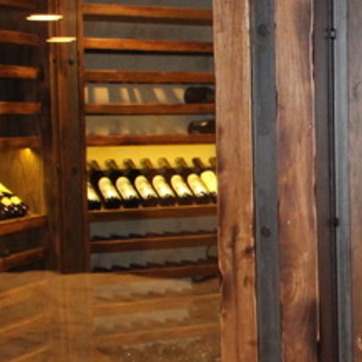
Material: glass